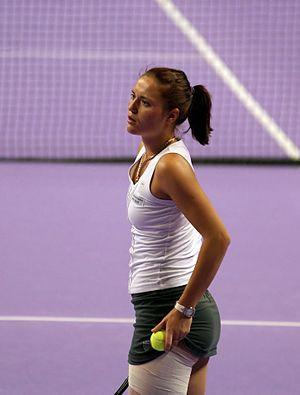
Kateryna Bondarenko, née le 8 août 1986 à Kryvyï Rih, est une joueuse de tennis ukrainienne, professionnelle sur le circuit WTA depuis 2000.